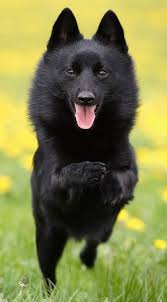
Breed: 201-n000024-schipperke